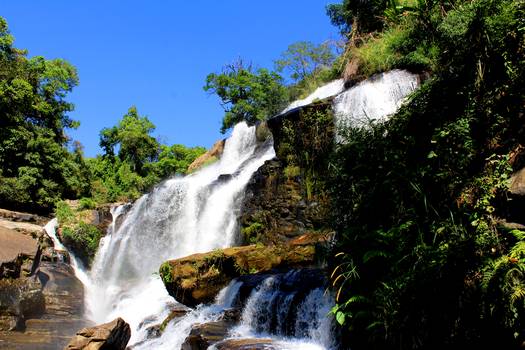
Label: No Watermark